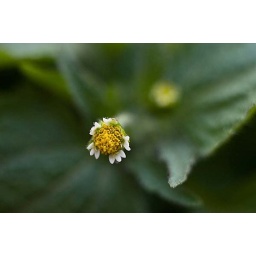
the little plants that sprang back up in my window box were are a bit mutated from last year....